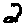
Label: 2